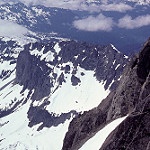
Label: glacier